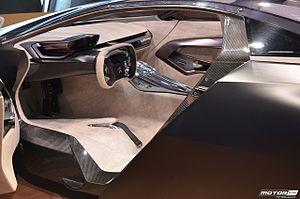
Le Peugeot Onyx est une voiture de sport supercar concept car GT hybride-diesel du constructeur automobile français Peugeot, présentée au mondial de l'automobile de Paris 2012.